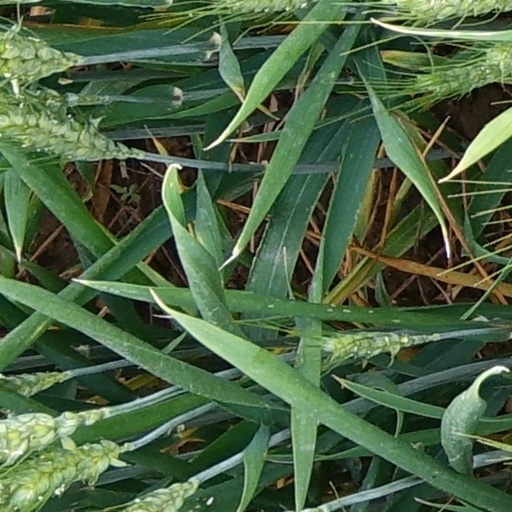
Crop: wheat